M-27 (Michigan highway)

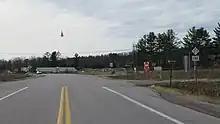
Southern terminus at I-75 north of Indian River

I-75 takes a more direct route between Indian River and Mackinaw City. M-27 follows old US 27 through Topinabee and Cheboygan. With US 23 it is a scenic, if indirect, alternative to I-75 on its approach to the Mackinac Bridge. M-27 runs along the western shore of Mullett Lake and forms the main street of Topinabee. The highway intersects M-33 near the confluence of the Cheboygan and Black rivers. North of the M-33 junction, M-27 runs parallel to the Cheboygan River on the west river bank into downtown Cheboygan.